Dogyuun

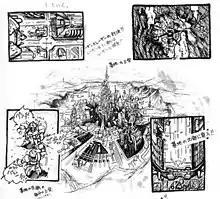
Most of the artwork were hand-drawn sketches created by the development team before being transpose to pixel art graphics.

"Dogyuun" was created by most of the same team that worked on previous projects at Toaplan such as "Snow Bros." and who would also later go on to work at one of its offshoots after the company declared bankruptcy in 1994. Its development was helmed by a small team at the company with producer Toshiaki Ōta, who shared the role of programmer alongside Hiroaki Furukawa and composer Tatsuya Uemura, among other people collaborating in its development. The development team at Toaplan originally had plans on making a mecha game featuring a robot as the main protagonist in order to convey the experience of destruction by using a mech, but after initial testings at the company, the team felt it would not work and they settled on doing a vertically scrolling shooter instead. Uemura has since stated that remaining work done on the scrapped mech title was repurposed into "Dogyuun", whose name was suggested and approved by himself.